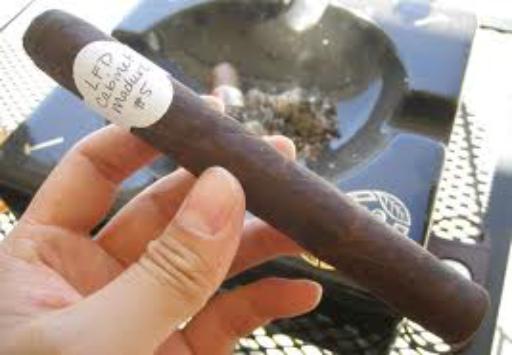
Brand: La Flor Dominicana
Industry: Necessities